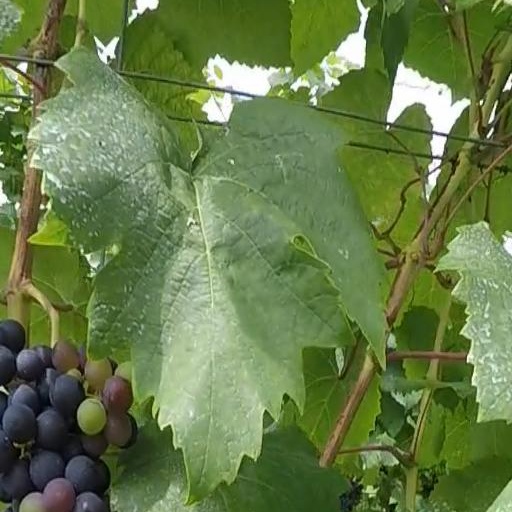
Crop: grape